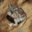
Label: frog